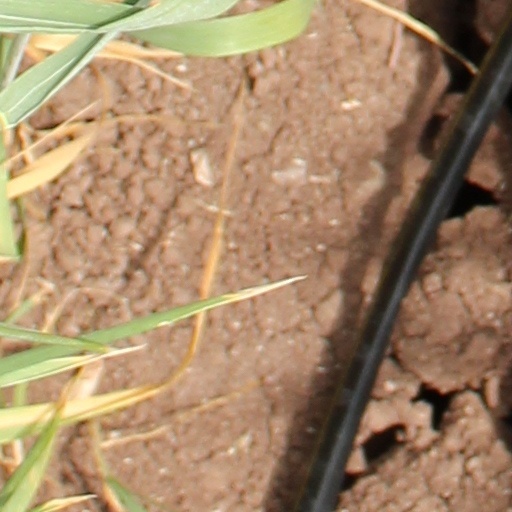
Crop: wheat